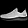
Label: Sneaker